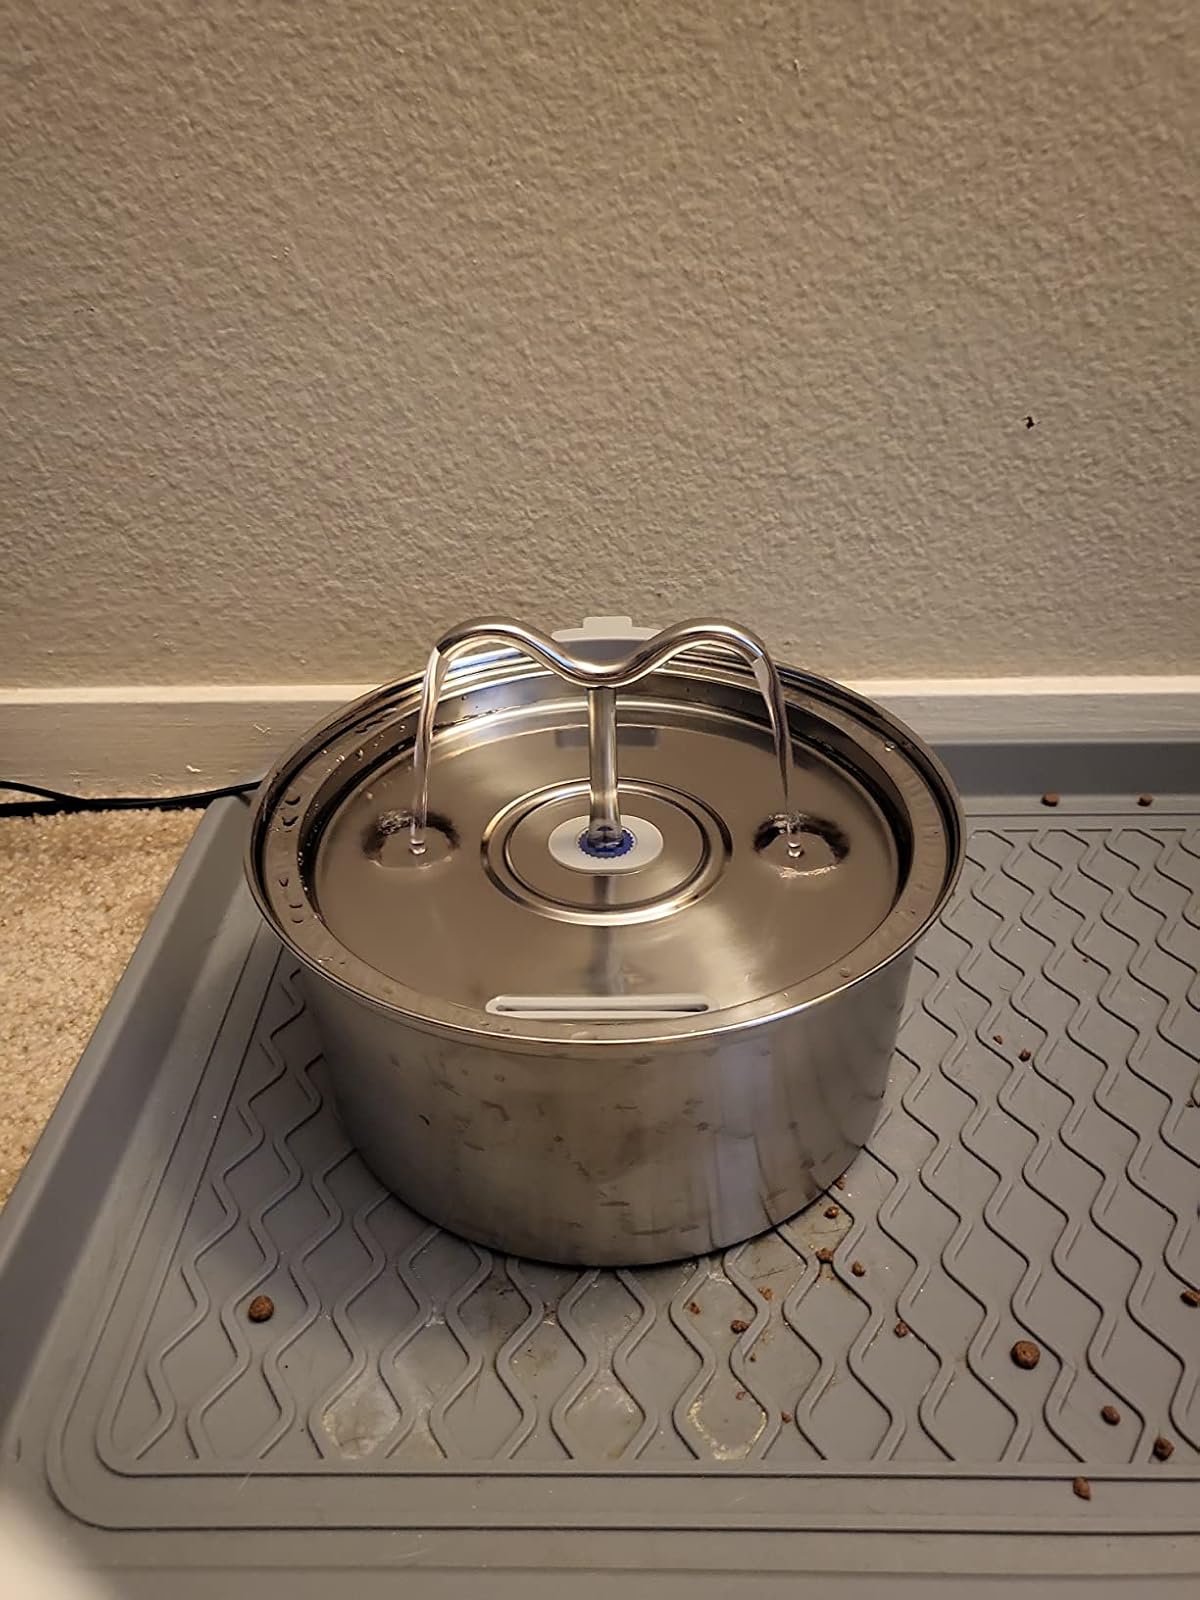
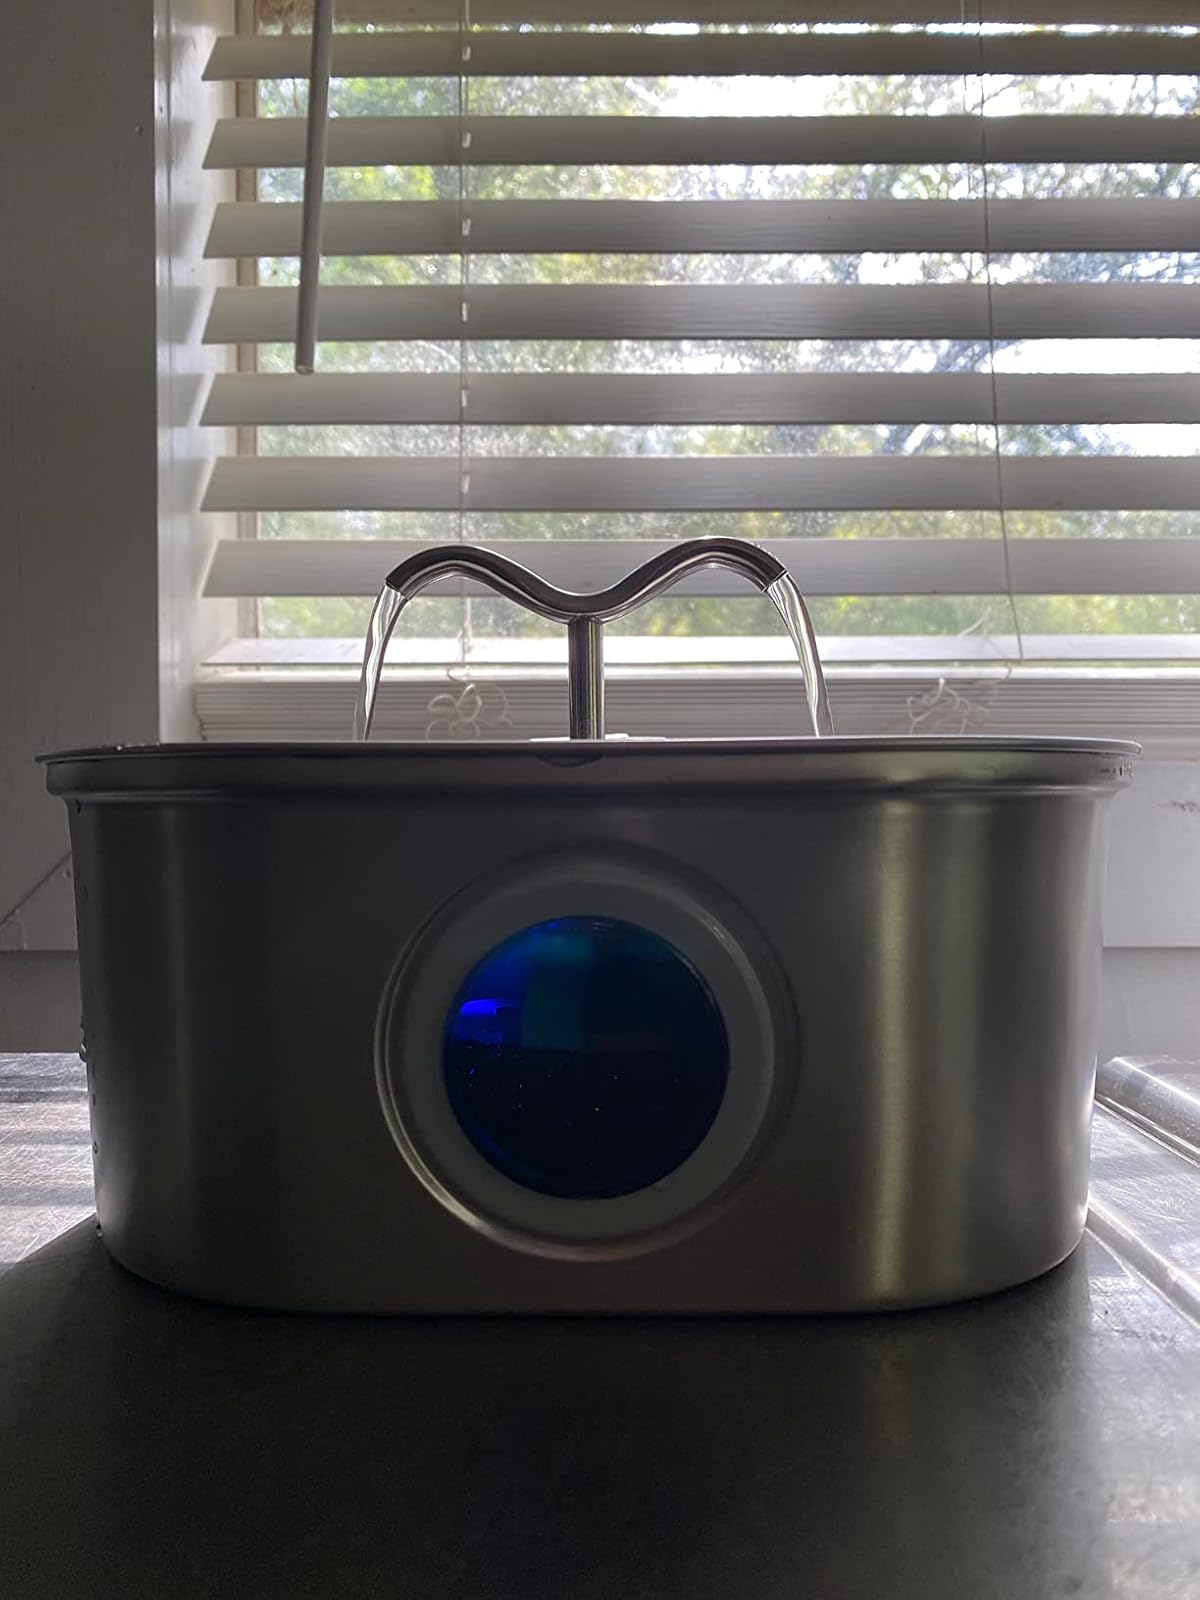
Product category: items_bowl
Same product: no